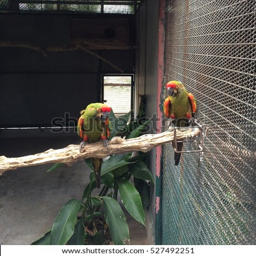
talking parrots in the big cage